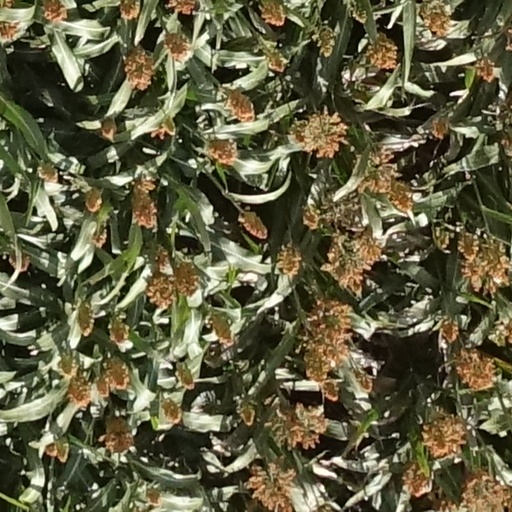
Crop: sorghum